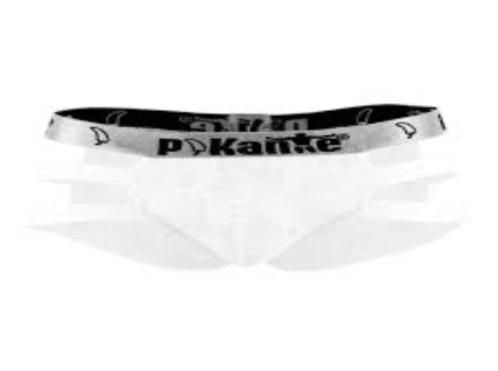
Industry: Clothes